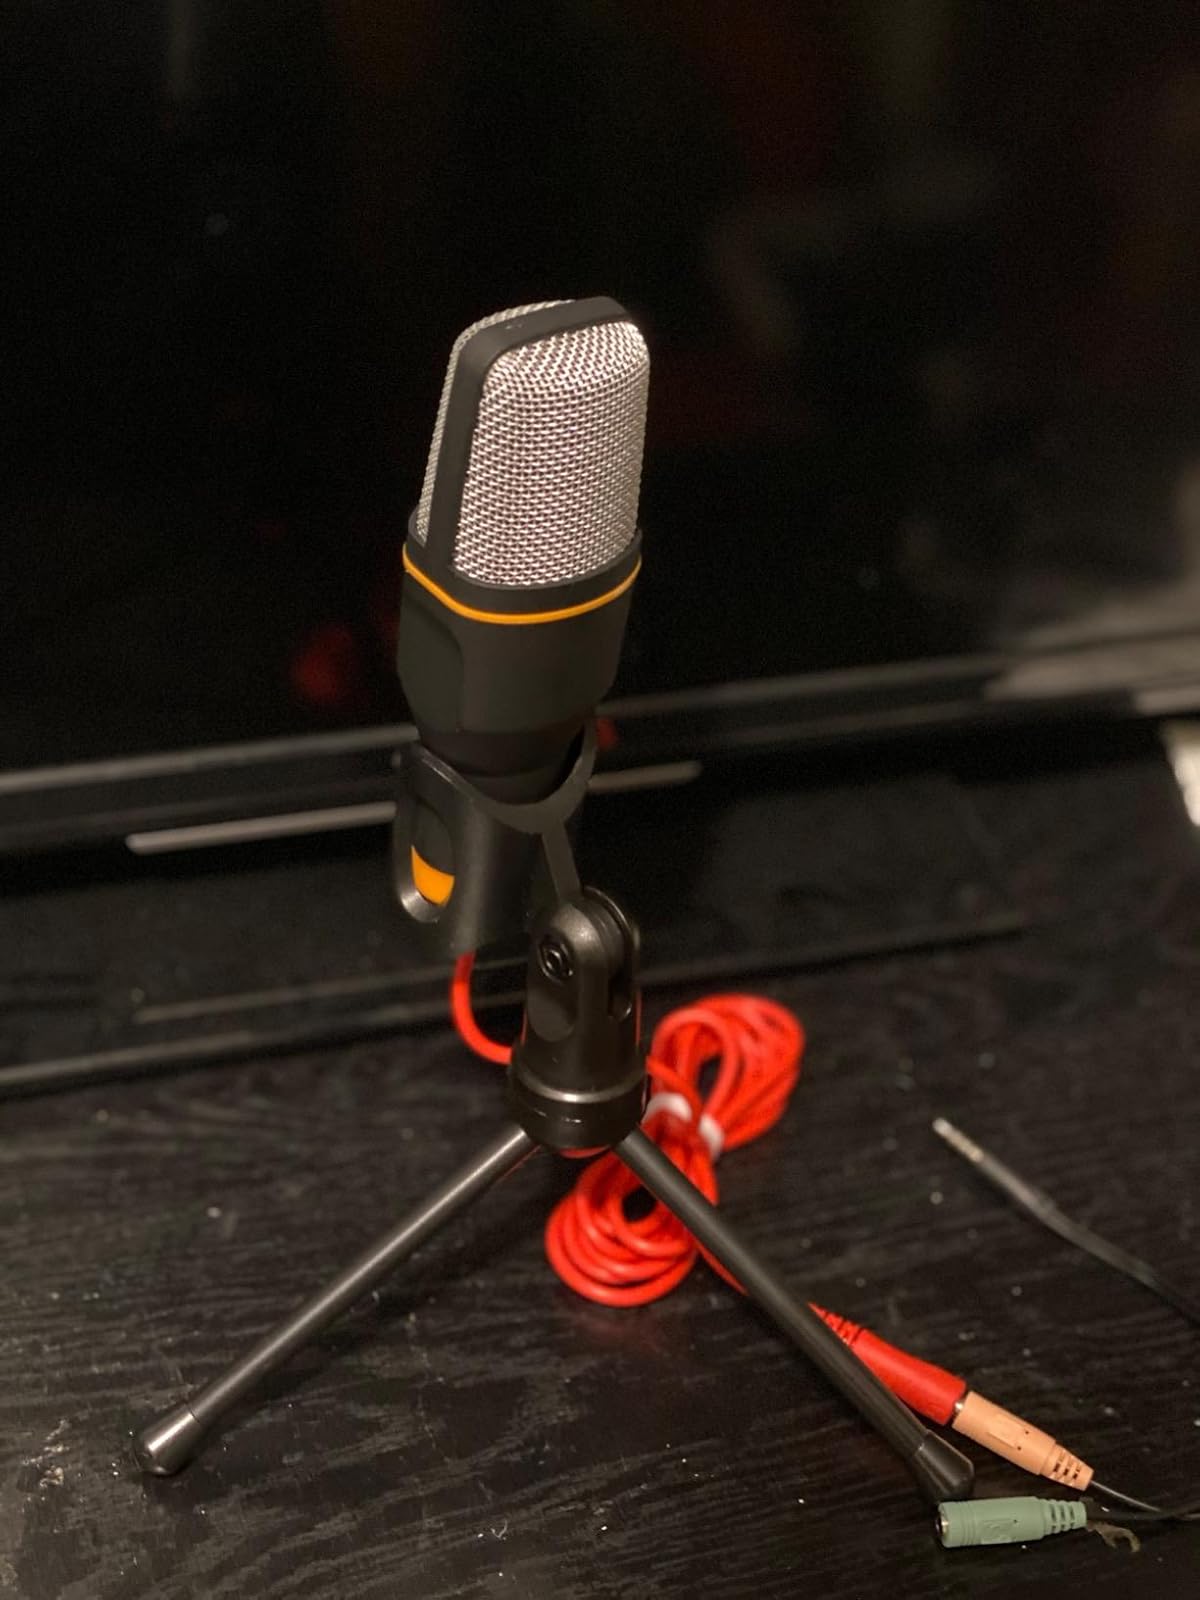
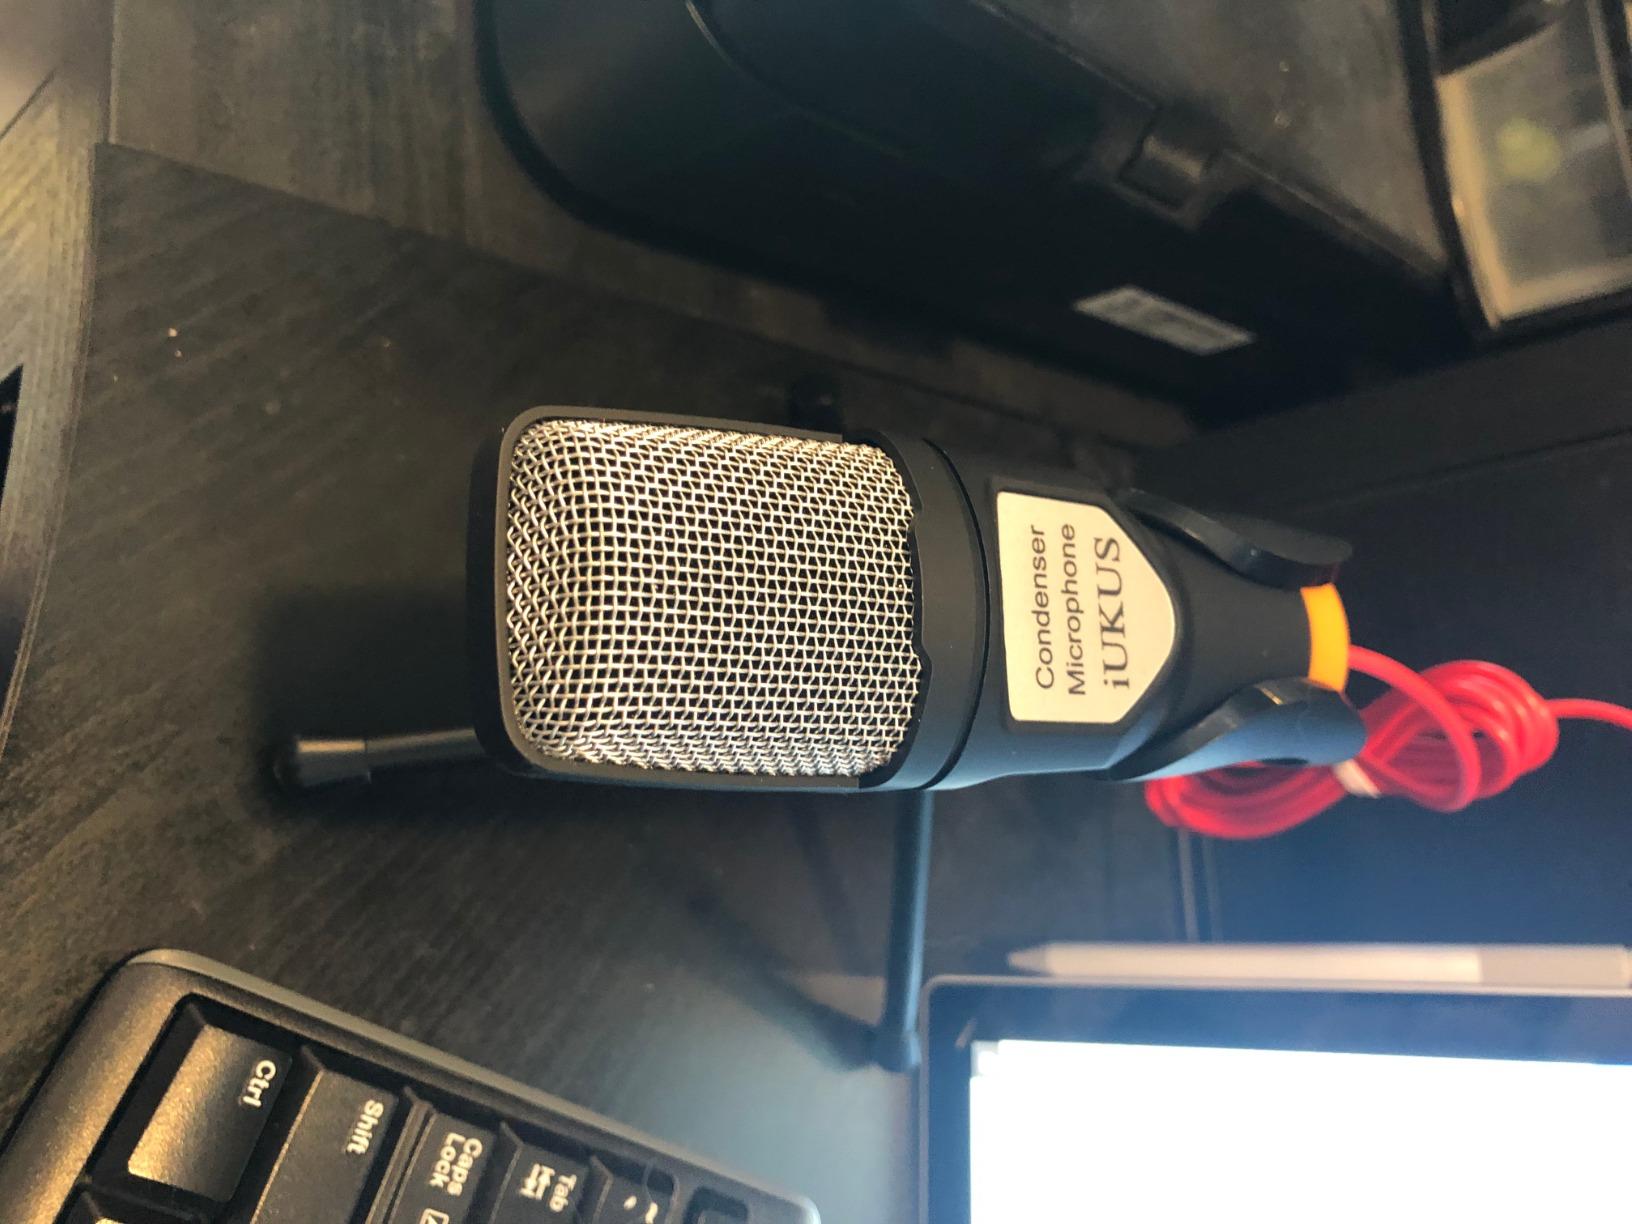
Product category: microphone
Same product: yes